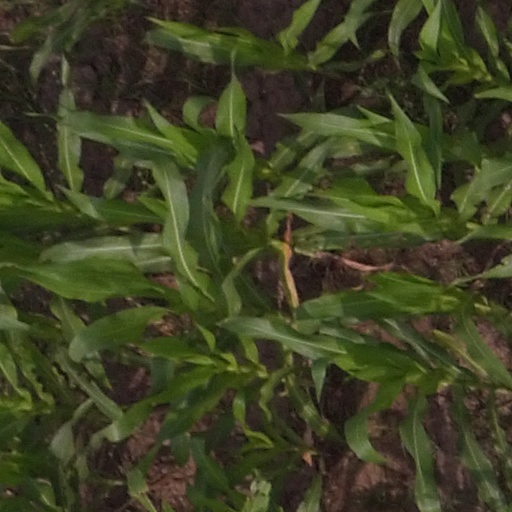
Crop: maize; corn